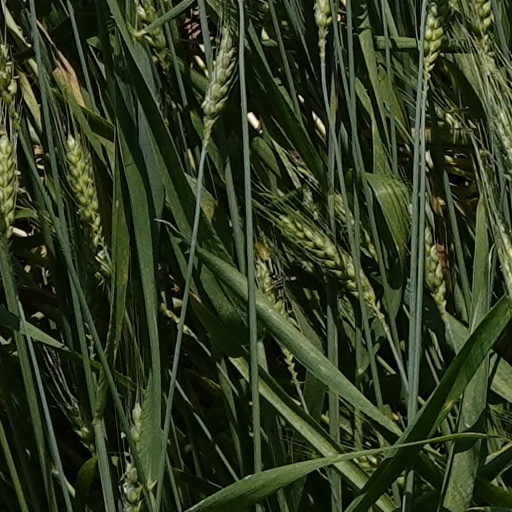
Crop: wheat